Escape Room (2018 film)

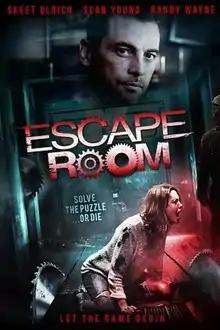
Home media cover

Escape Room is a 2018 American horror film directed by Peter Dukes and starring Skeet Ulrich. The film centers a group of survivors who challenged themselves inside the escape room when an owner of the place bought an antique demonic box to be used as a prop, which turns out to be evil that possess whoever opens it and kills the victims.